Šluknov Hook

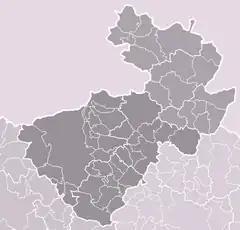
Municipalities in the Šluknov Hook (lighter grey) within the Czech Děčín District

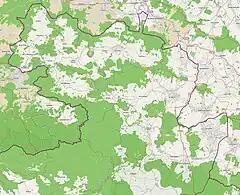
Map of the Šluknov Hook (large green area on the left, divided by state borderline, are the national parks Bohemian Switzerland and Saxon Switzerland)

Šluknov Hook (or ), Šluknov Spur, or Šluknov Projection is a salient region found in the northern Czech Republic along the border with Germany.